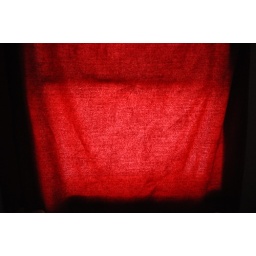
what i have over the window instead of curtains